Marguerite Frobisher

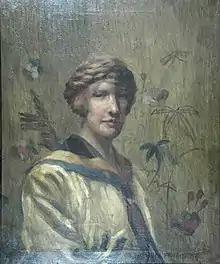
Self-portrait, undated.

Lucy Marguerite Frobisher (1890–1974) was a British artist and educator, who was the director of the Frobisher School of Painting, and specialised in animal painting. One of her best known works is "Apple blossom in the Garden at Kingsley, Bushey."